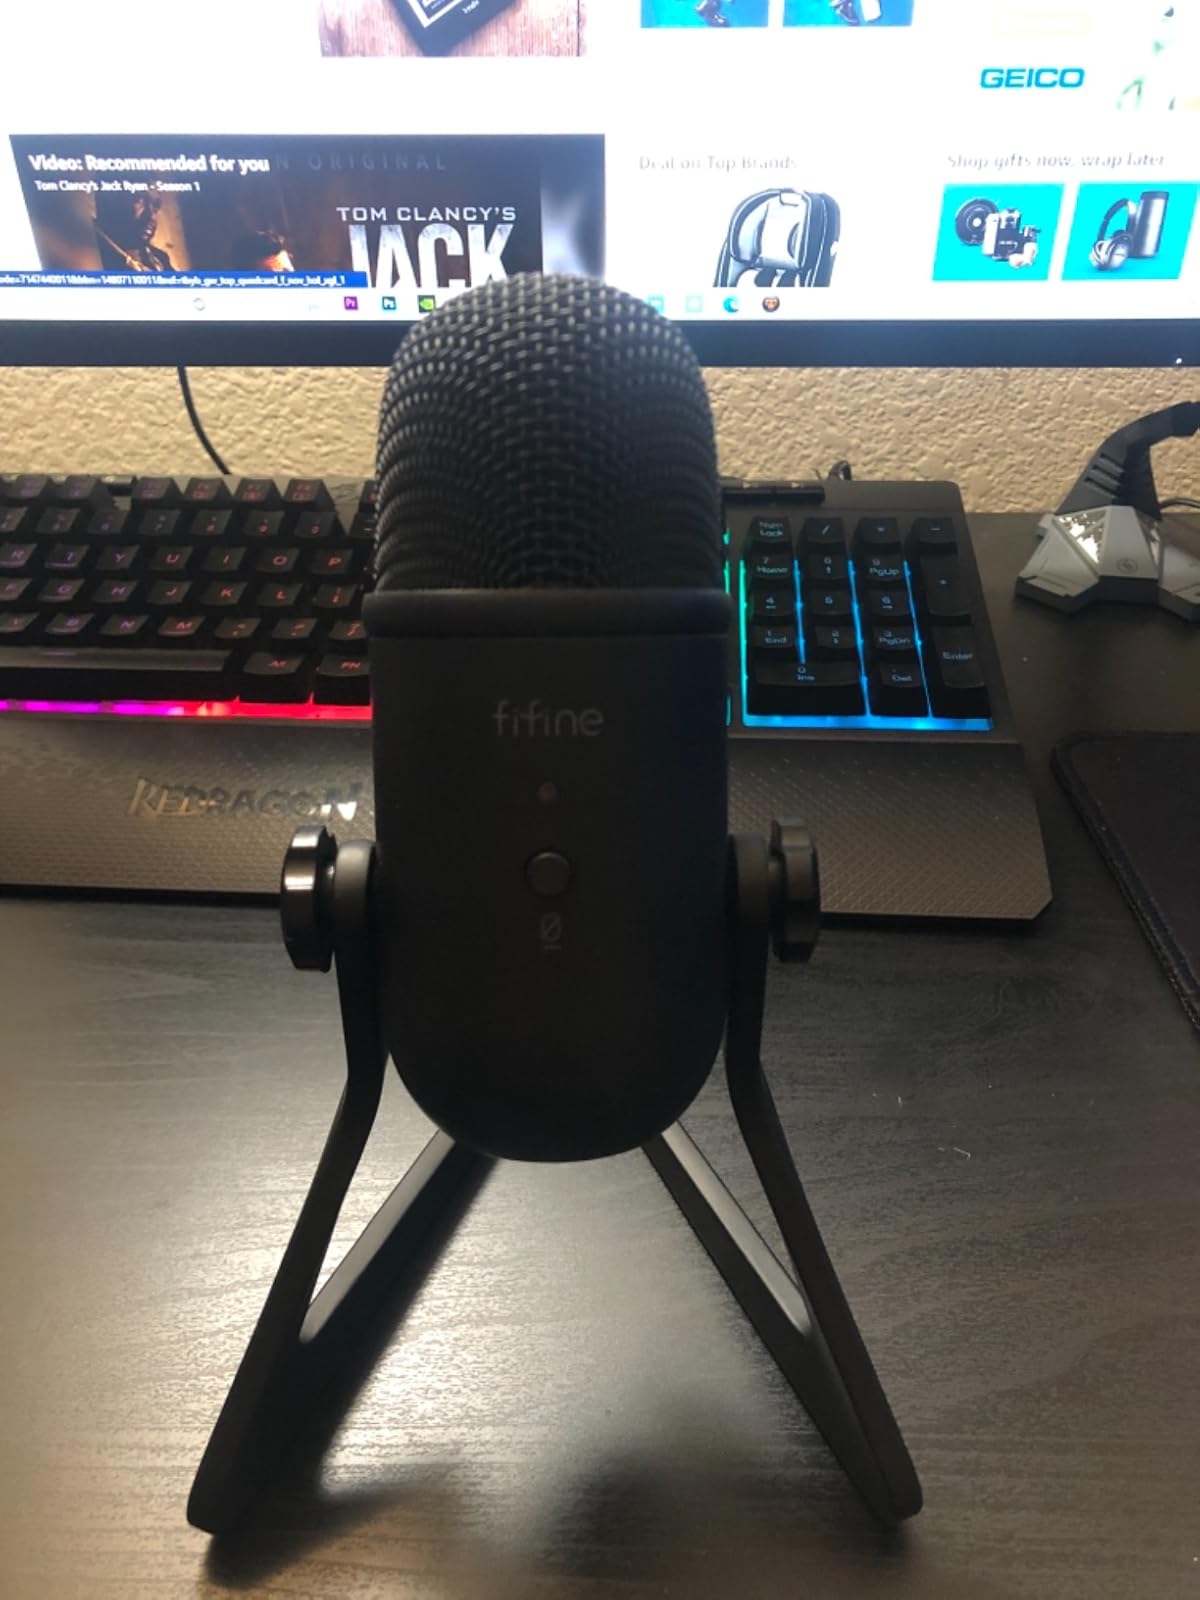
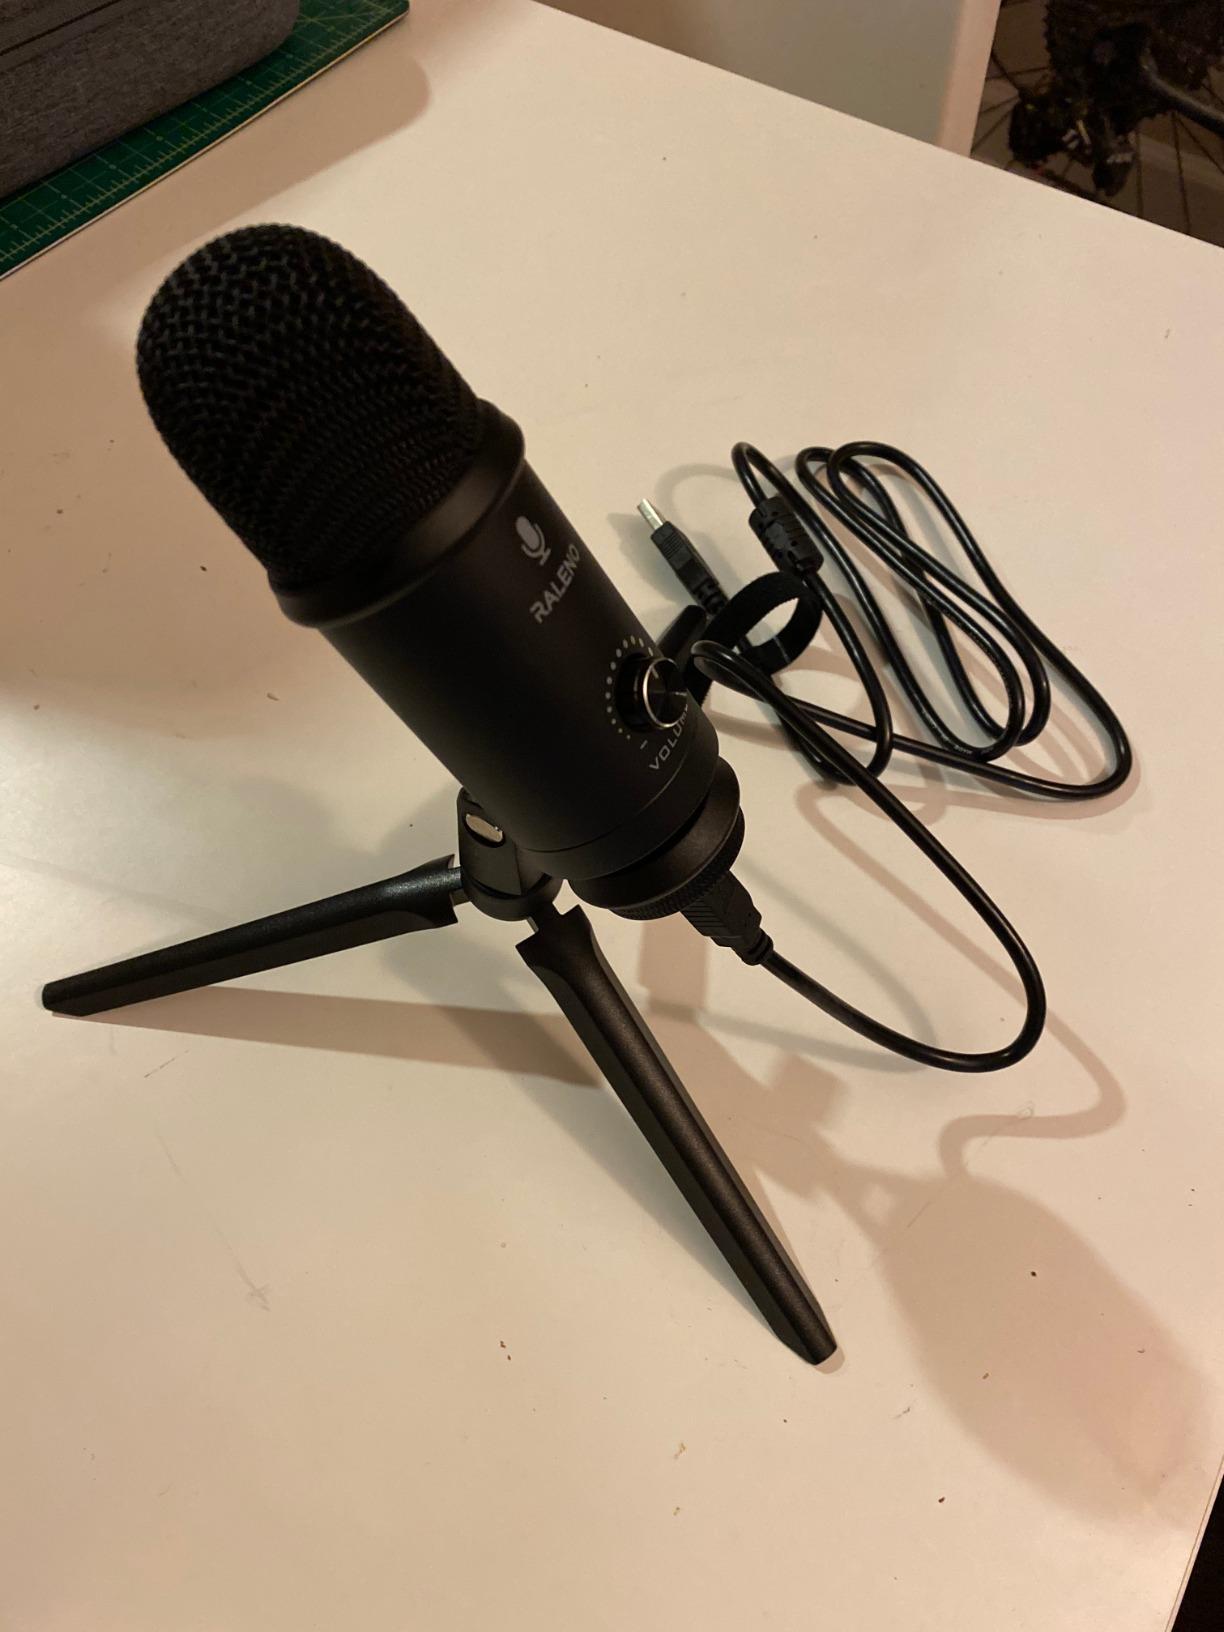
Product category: microphone
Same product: no